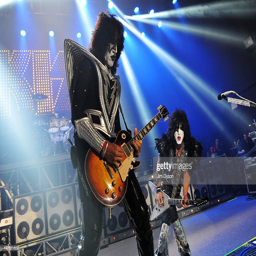
hard rock artists perform live on stage , for a-off show as a fundraiser